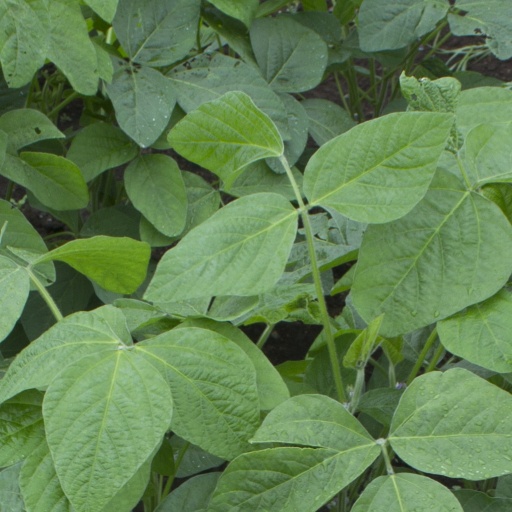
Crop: soybean